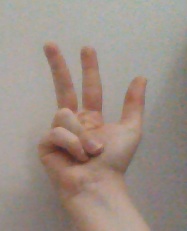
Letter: al